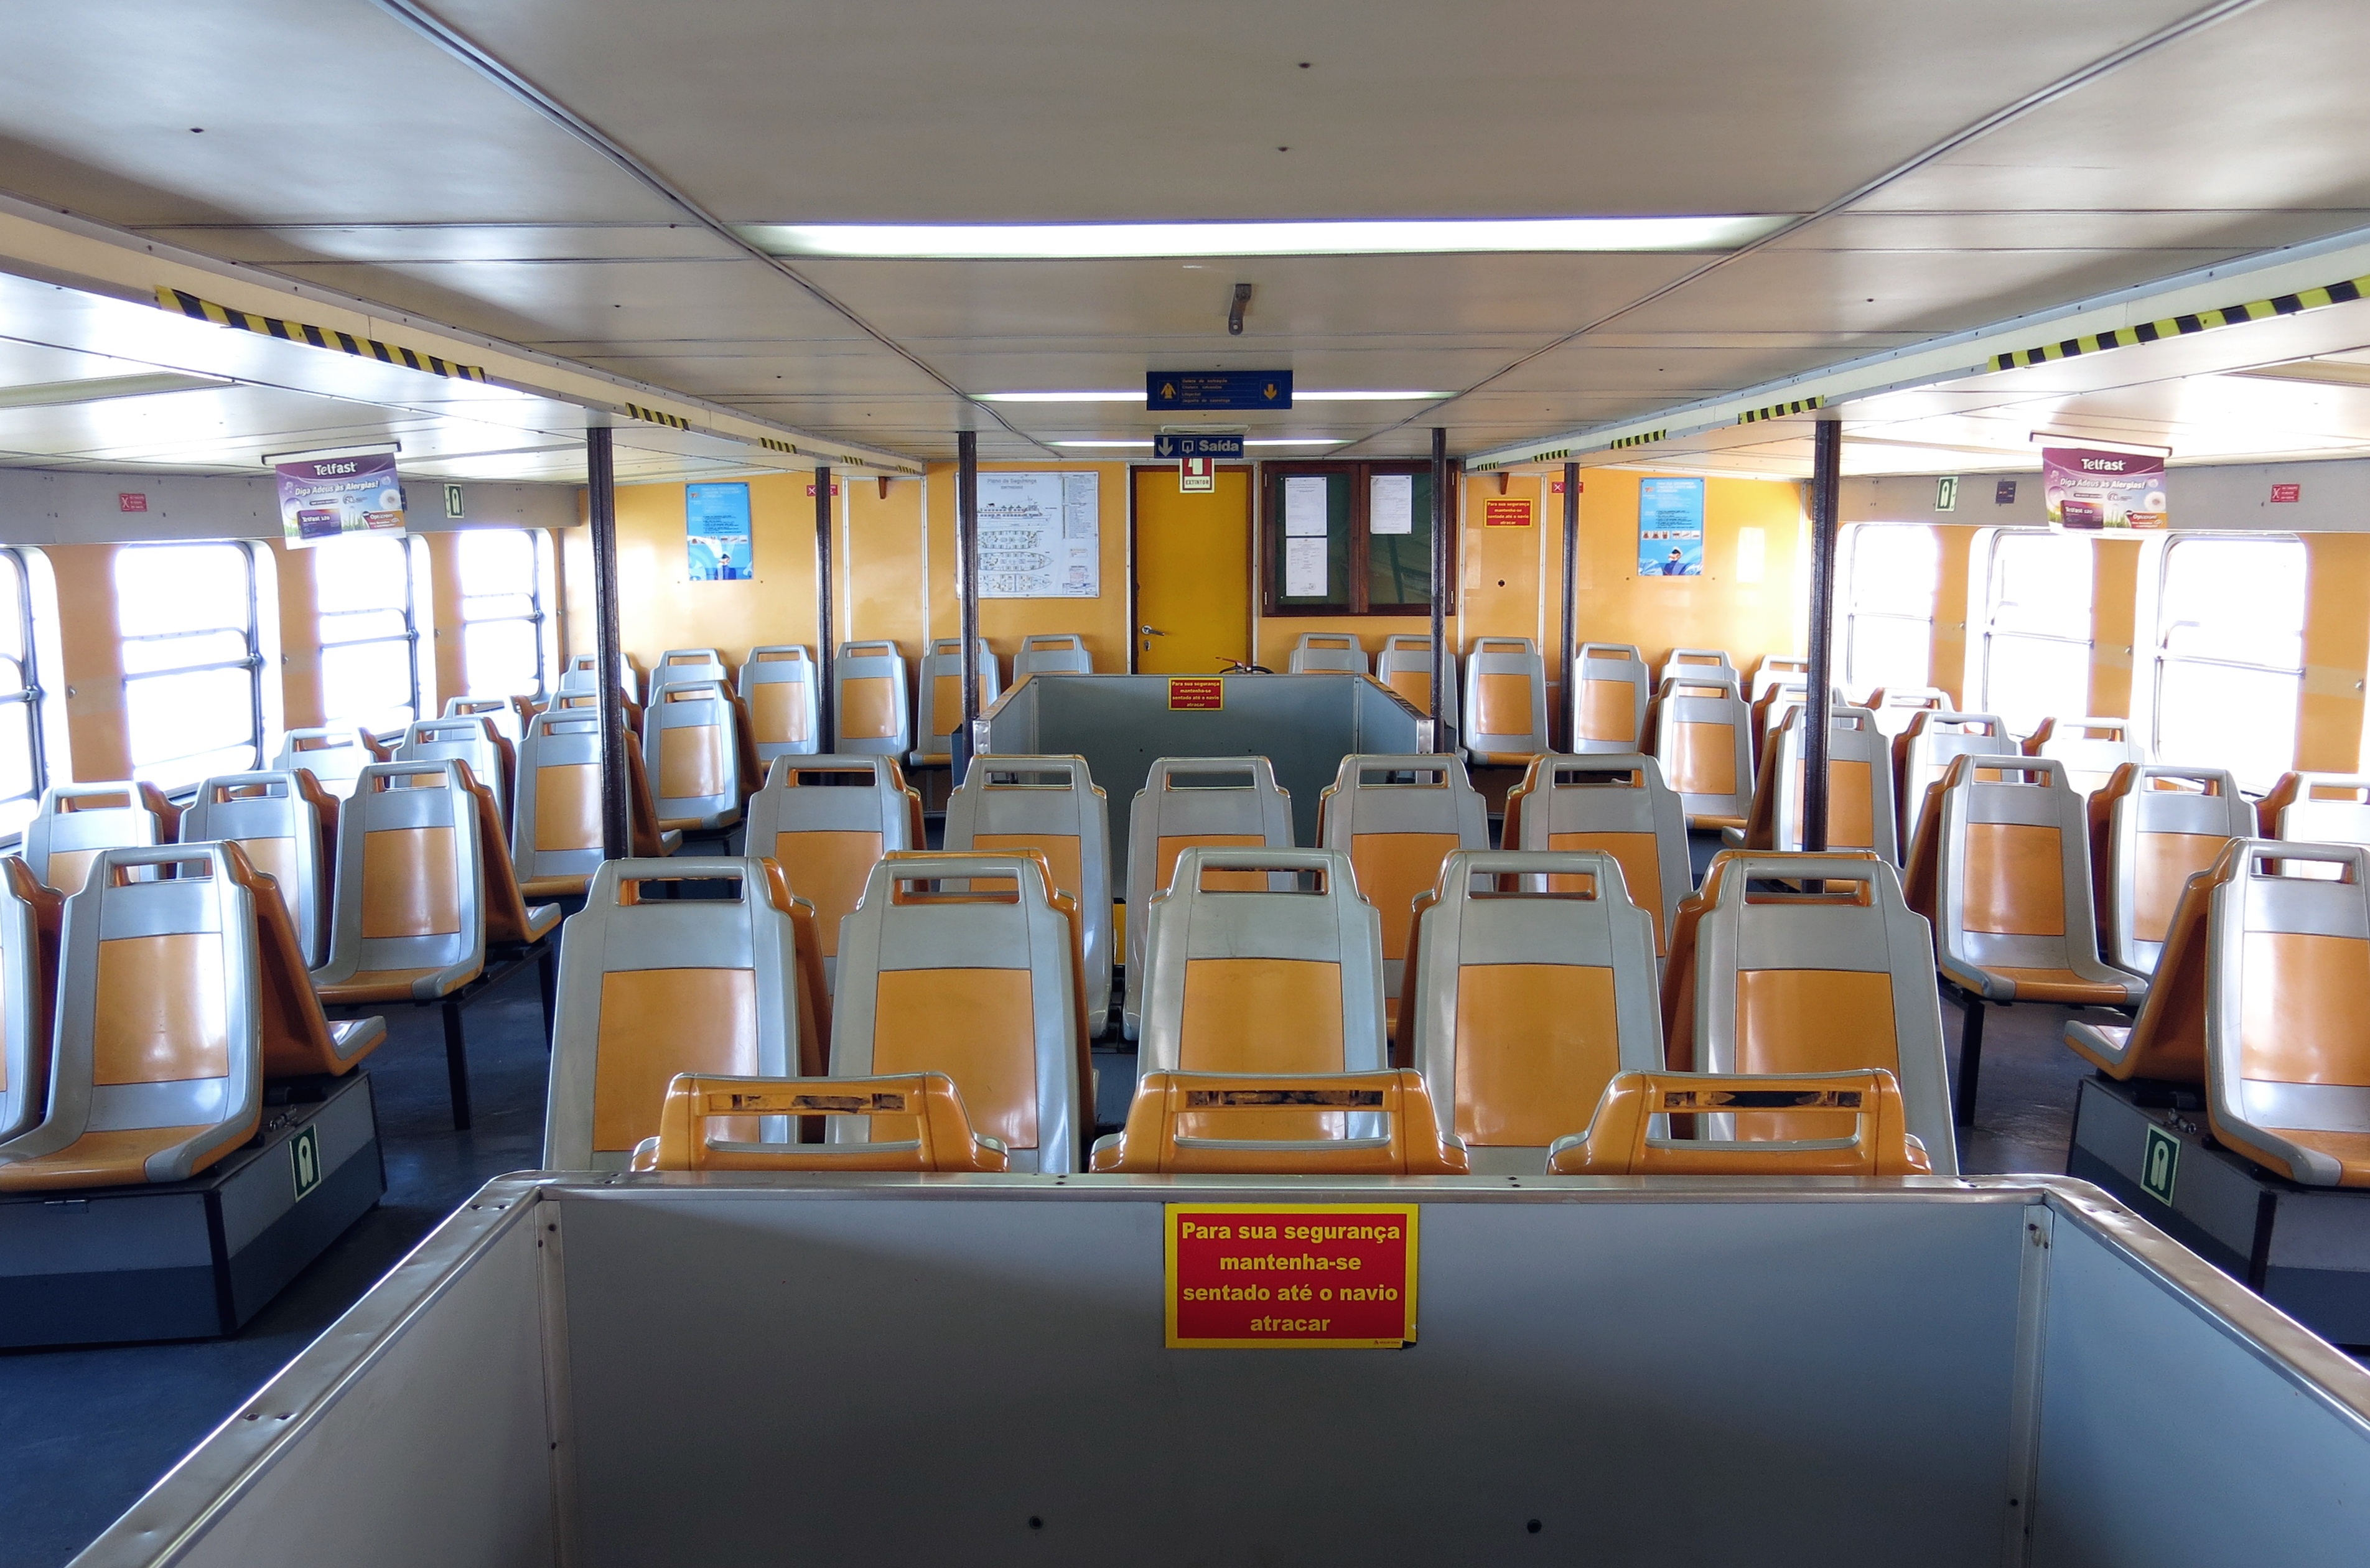
sea, water, bridge, traffic, plastic, interior, ship, suspension bridge, transport, boot, vehicle, space, room, public transport, interior design, sit, ferry, chairs, inside, atlantic, lisbon, passenger, interior view, convention center, plastic seats, mass transport, conference hall